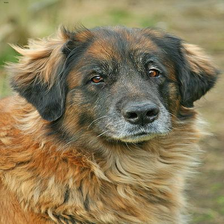
Species: dog
Breed: leonberger